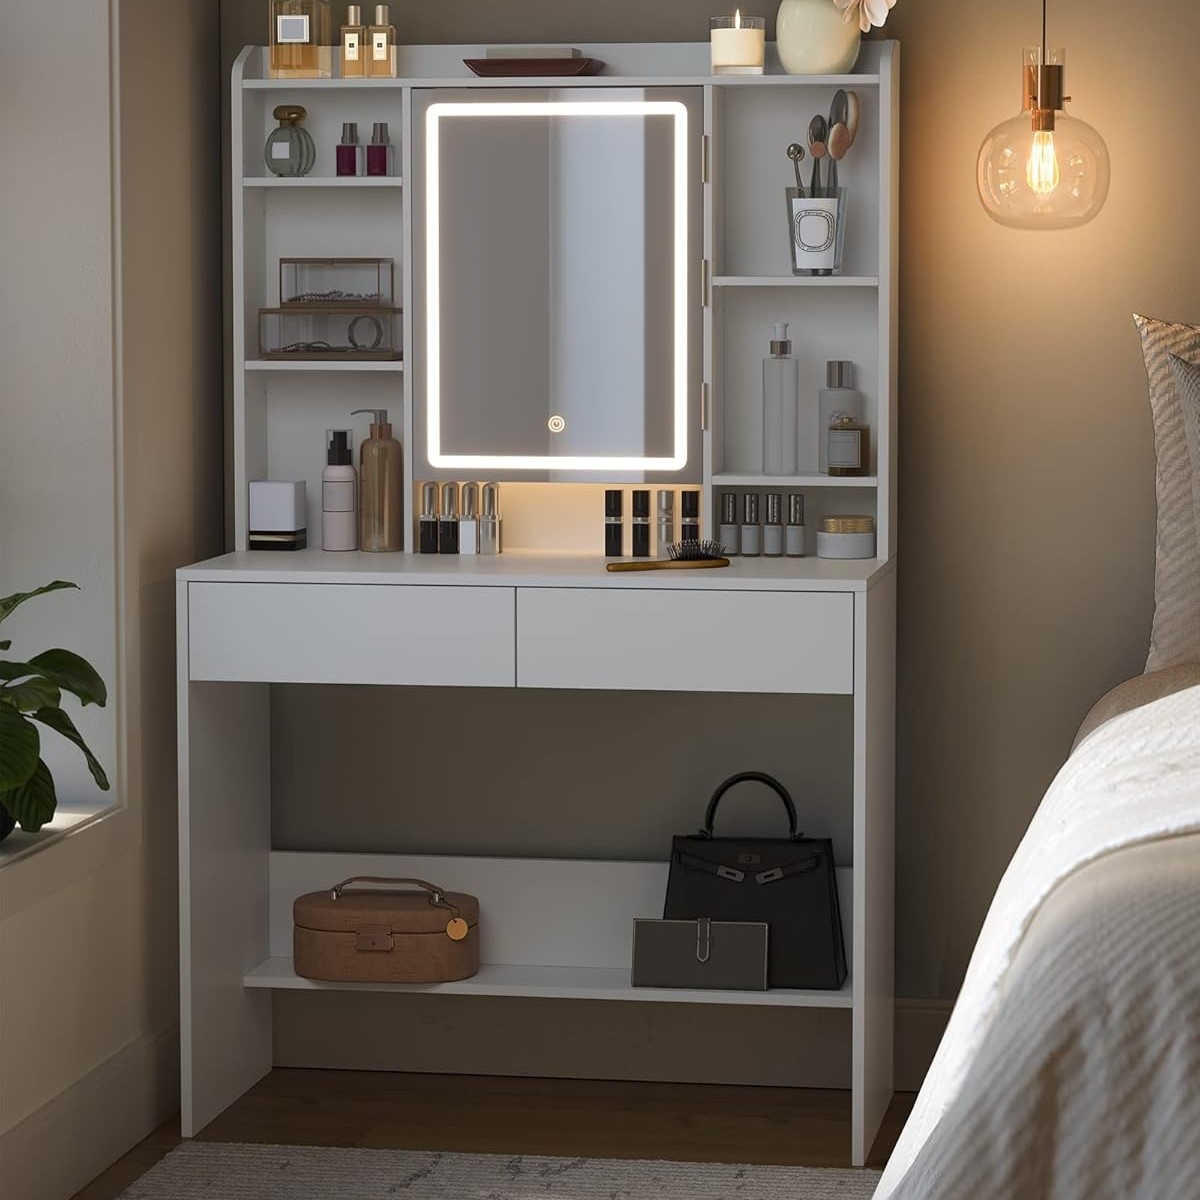
VASAGLE Dressing Table
40 x 90 x 144.7 cm [Large] 1 shelf at the top for your fragrances, 7 open compartments for your cosmetics, 2 compartments and hooks behind the mirror, 1 table top, 2 drawers and 1 shelf at the bottom, this dressing table provides you with a considerable space [3 Colors LED & Dimmable Design] Press the touch button to change the light colors, press the button for a few seconds to adjust the brightness, everything is put together to make up up very quickly! [Adjustable shelves for various products] The 2 boards on the left and the middle board on the right are adjustable to 3 heights, in order to accommodate your products of different sizes, such as face creams, serums, foundations, makeup removers and more [Stable and durable] Made from quality chipboard, this makeup table is stable and durable over time. Its surface is wear-resistant and easy to clean, it will accompany you for years to come [Simple and modern style] The simple design, clean lines and pure white bring this modern dressing table to life that will bring a touch of elegance to your room
Brand: Mall LB
Category: Furniture > Cabinets & Storage > Vanities > Bedroom Vanities > Makeup Vanities